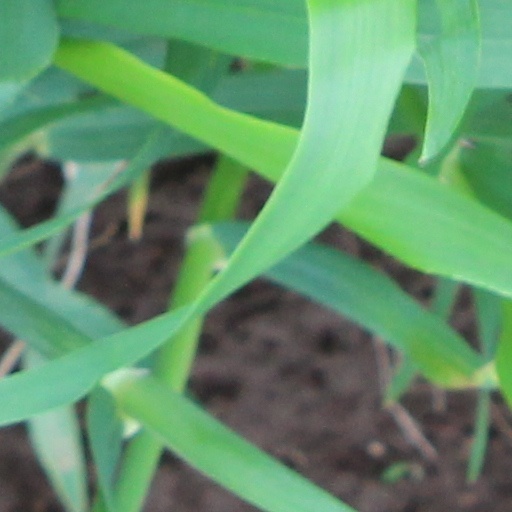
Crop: wheat